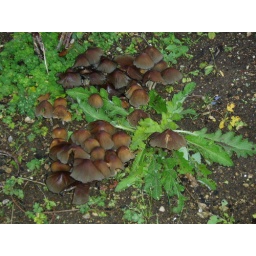
This little fairy city appeared over night, on some ground where an old plum tree grew.